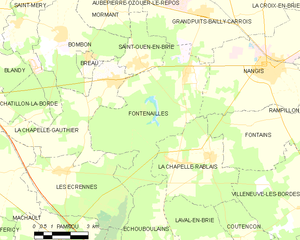
Carte des communes françaises Fontenailles